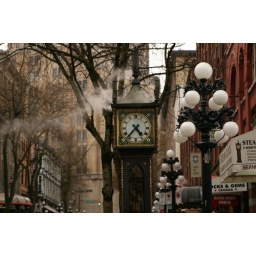
Smoking clock and street lamp in Gastown, Vancouver, BC.